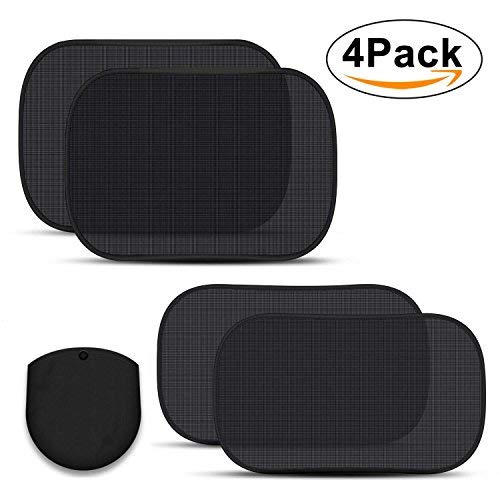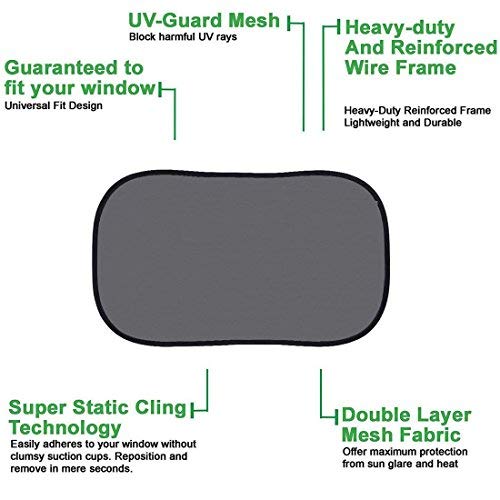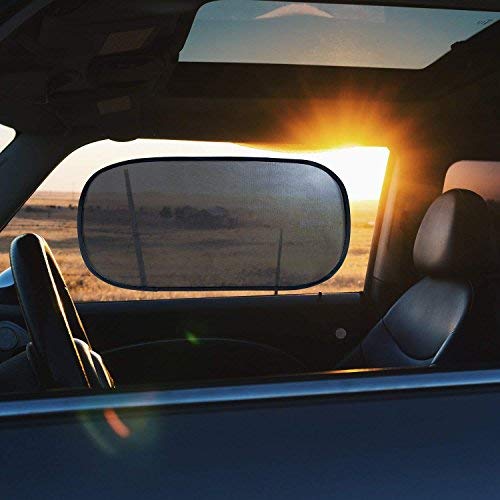
Akeekah Car Window Shades for Baby | Set of 4 | Blocks UV Rays and Sun Glare | Car Side Window Sun Shade for Kids, Pets | 80GSM Premium Quality Mesh with Cling, No Suction | Universal Fit and Maximum
Category: Baby
Travelling with children no longer has to be a nightmare. Your search for the best Sun Protector for Car Windows is finally over! As soon as the brown shipping box arrives at your door - rip it open and take out your Akeekah Auto Window Shades You have in your hands 4 high quality, multipurpose Car Sun Shades for Baby . Note the slim design and colour that will look good with any car instead of being an eyesore like other sun visors for cars Simply unfold the car blinds and press it down on to your window screen. Marvel at how easily they stick, and how well they fit and experience how they make your car journey’s so much easier and safer. Akeekah is a family run business devoted to creating outstanding quality products at affordable prices to improving the life of you and your little ones.. One of the core values of the Akeekah brand is the commitment to constant improvement, by engaging with users to learn how we can do it better. With your constructive feedback and support, we can work harder to continuously create better products and improve the customer experience. We’re not a big business, we’re a caring business. Try our products. Share your experience. Help us get even better. We are confident that you'll keep coming back to Akeekah for more quality products designed to improve the safety of your children. Features of our window tint: ✅ Works with almost all passenger vehicles✅Cling material - No messy suction cups ✅2 different sizes ✅ Stylish Black Colour ✅ Includes Free Washcloth and Carry Case ✅Keeps your child cool and safe from harmful rays ✅High Quality 80GSM material
Features: WHAT YOU GET- Included in this set are 4 auto window shades. Also included are two free bonus gifts worth $15 - a microfibre cloth to clean your windows, and a carry case. | HIGH QUALITY PROTECTION - We use premium 80GSM protective mesh, which blocks up to 98% of rays. This ensures that you can protect your children, pets and the rest of the family from glaring sunlight, extreme heat, and harmful UVA / UVB. | EASY & CONVENIENT, NO MESS - The 15S static cling material means no ugly & messy suction cups. Simply press down to secure the baby car sun shade. The car sunscreen can easily be twisted into a small circle for easy storage and transport. | PERFECT SIZES, UNIVERSAL - We provide two different sizes of car sun shield, 20"x12'' & 21"x14". We have researched the perfect sizes and found these to be the most effective, allowing you to cover all windows in most vehicles - from hatchbacks, to sedans, to SUVs | SATISFACTION GUARANTEED - We value customer experience & service above all else at Akeekah. If you have an issue with the product, do not hesitate to let us know so that we can make it right.